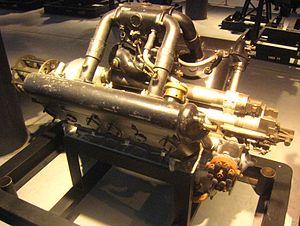
Les Hispano-Suiza V8 étaient une famille de moteurs aéronautiques à pistons refroidis par liquide, à 8 cylindres en V, conçu par le motoriste Hispano-Suiza au début de la Grande Guerre. Révolutionnaires à plus d'un titre, ils ont été produits à près de 50 000 exemplaires et ont assuré la suprématie de l'aviation alliée.